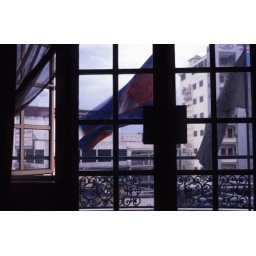
View through the window of a French style house in Phnom Penh